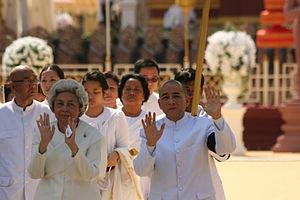
Norodom Sihamoni, roi du Cambodge et Norodom Monineath, sa mère, dernière épouse de Norodom Sihanouk